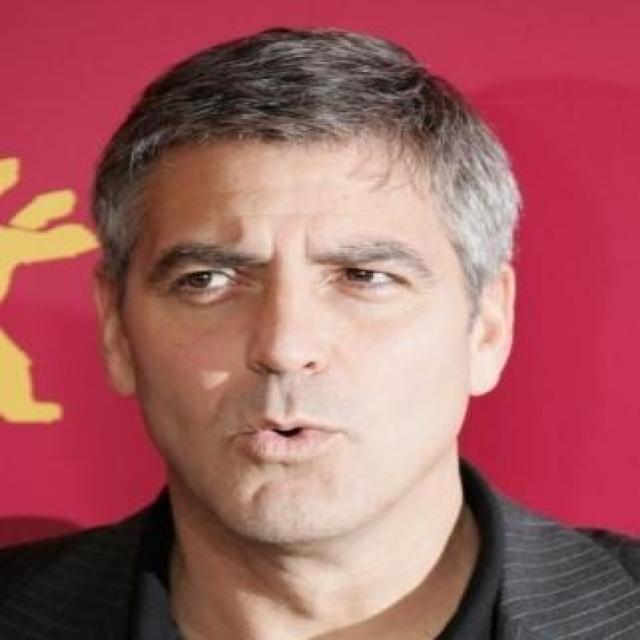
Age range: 45-64